City block

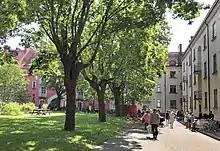
Interior of the Kone & Silta perimeter block, Helsinki, 2019

A perimeter block is a type of city block which is built up on all sides surrounding a central space that is semi-private. They may contain a mixture of uses, with commercial or retail functions on the ground floor. Perimeter blocks are a key component of many European cities and are an urban form that allows very high urban densities to be achieved without high-rise buildings.